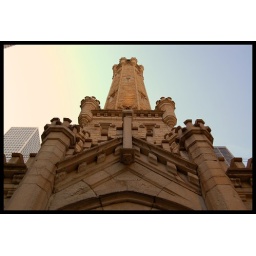
Perspective shot I took of the old water tower in downtown Chicago.